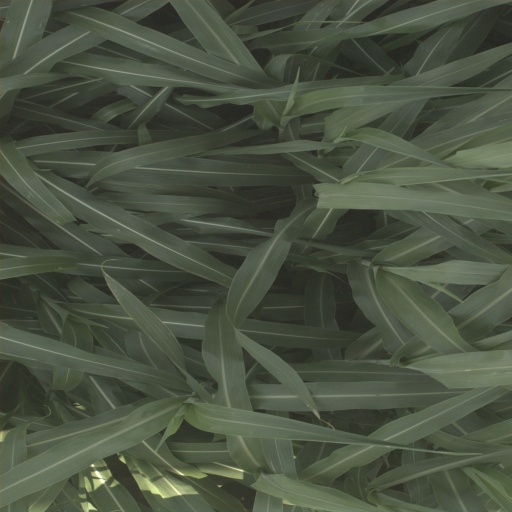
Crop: sorghum